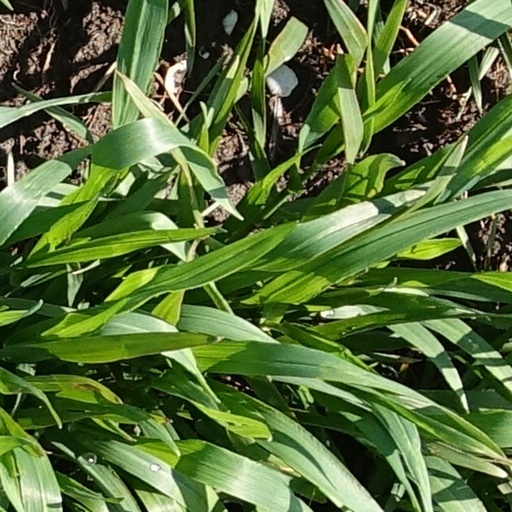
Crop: wheat